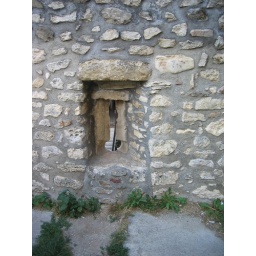
a window in the old city walls